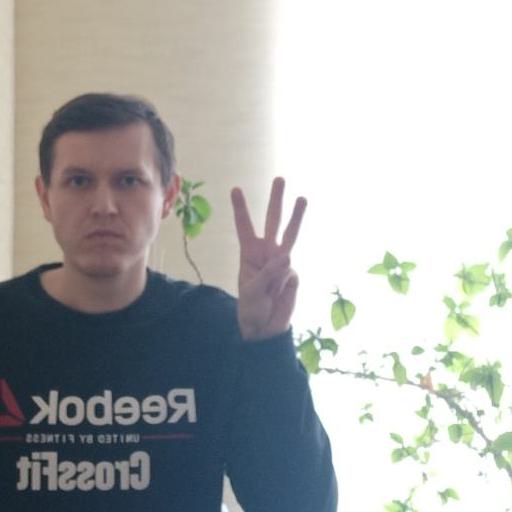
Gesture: three